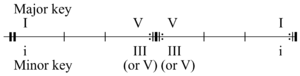
Binær form
Binær form i henholdsvis dur og mol (en).[1]
Binær form er en musikalsk formanalyse. Binær hentyder til to beslægtede musikalske formled, der som regel gentages. Binær form benyttes også om en struktur, der anvendes til at koreografere dans. I musikken betegnes relationerne mellem binære formled normalt A-A-B-B.